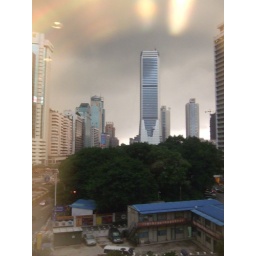
Weird sky and streets flooded in 10mns.. It was an adventure just to cross the street.